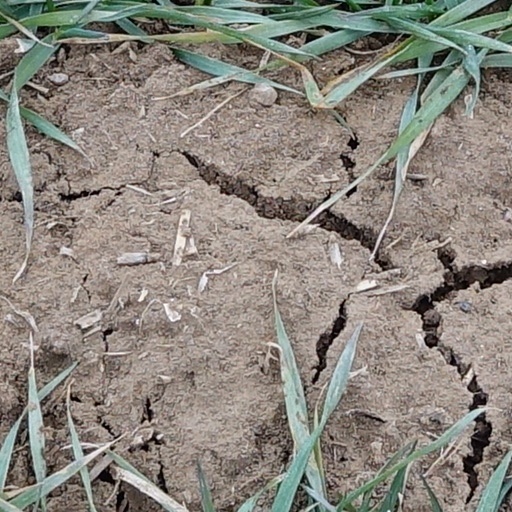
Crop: wheat